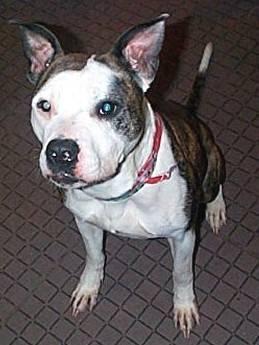
dog